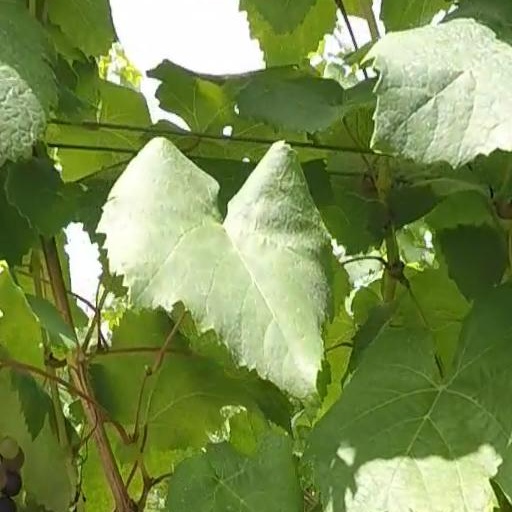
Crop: grape